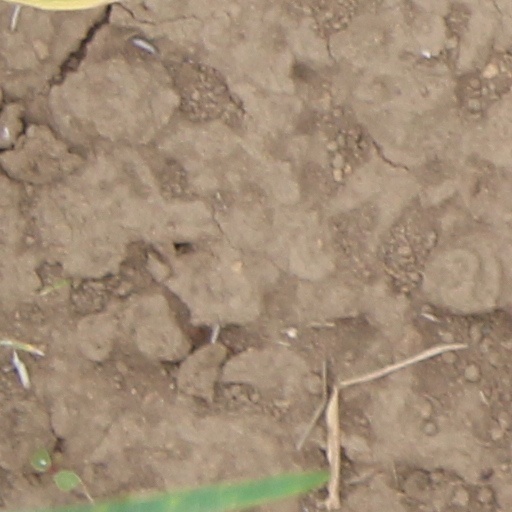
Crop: wheat